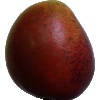
Label: Mango Red 1